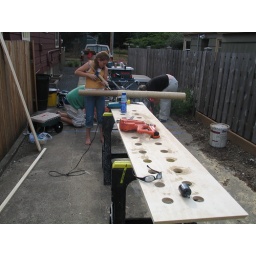
They made a cover for the fish tank so the cats cannot get in there.